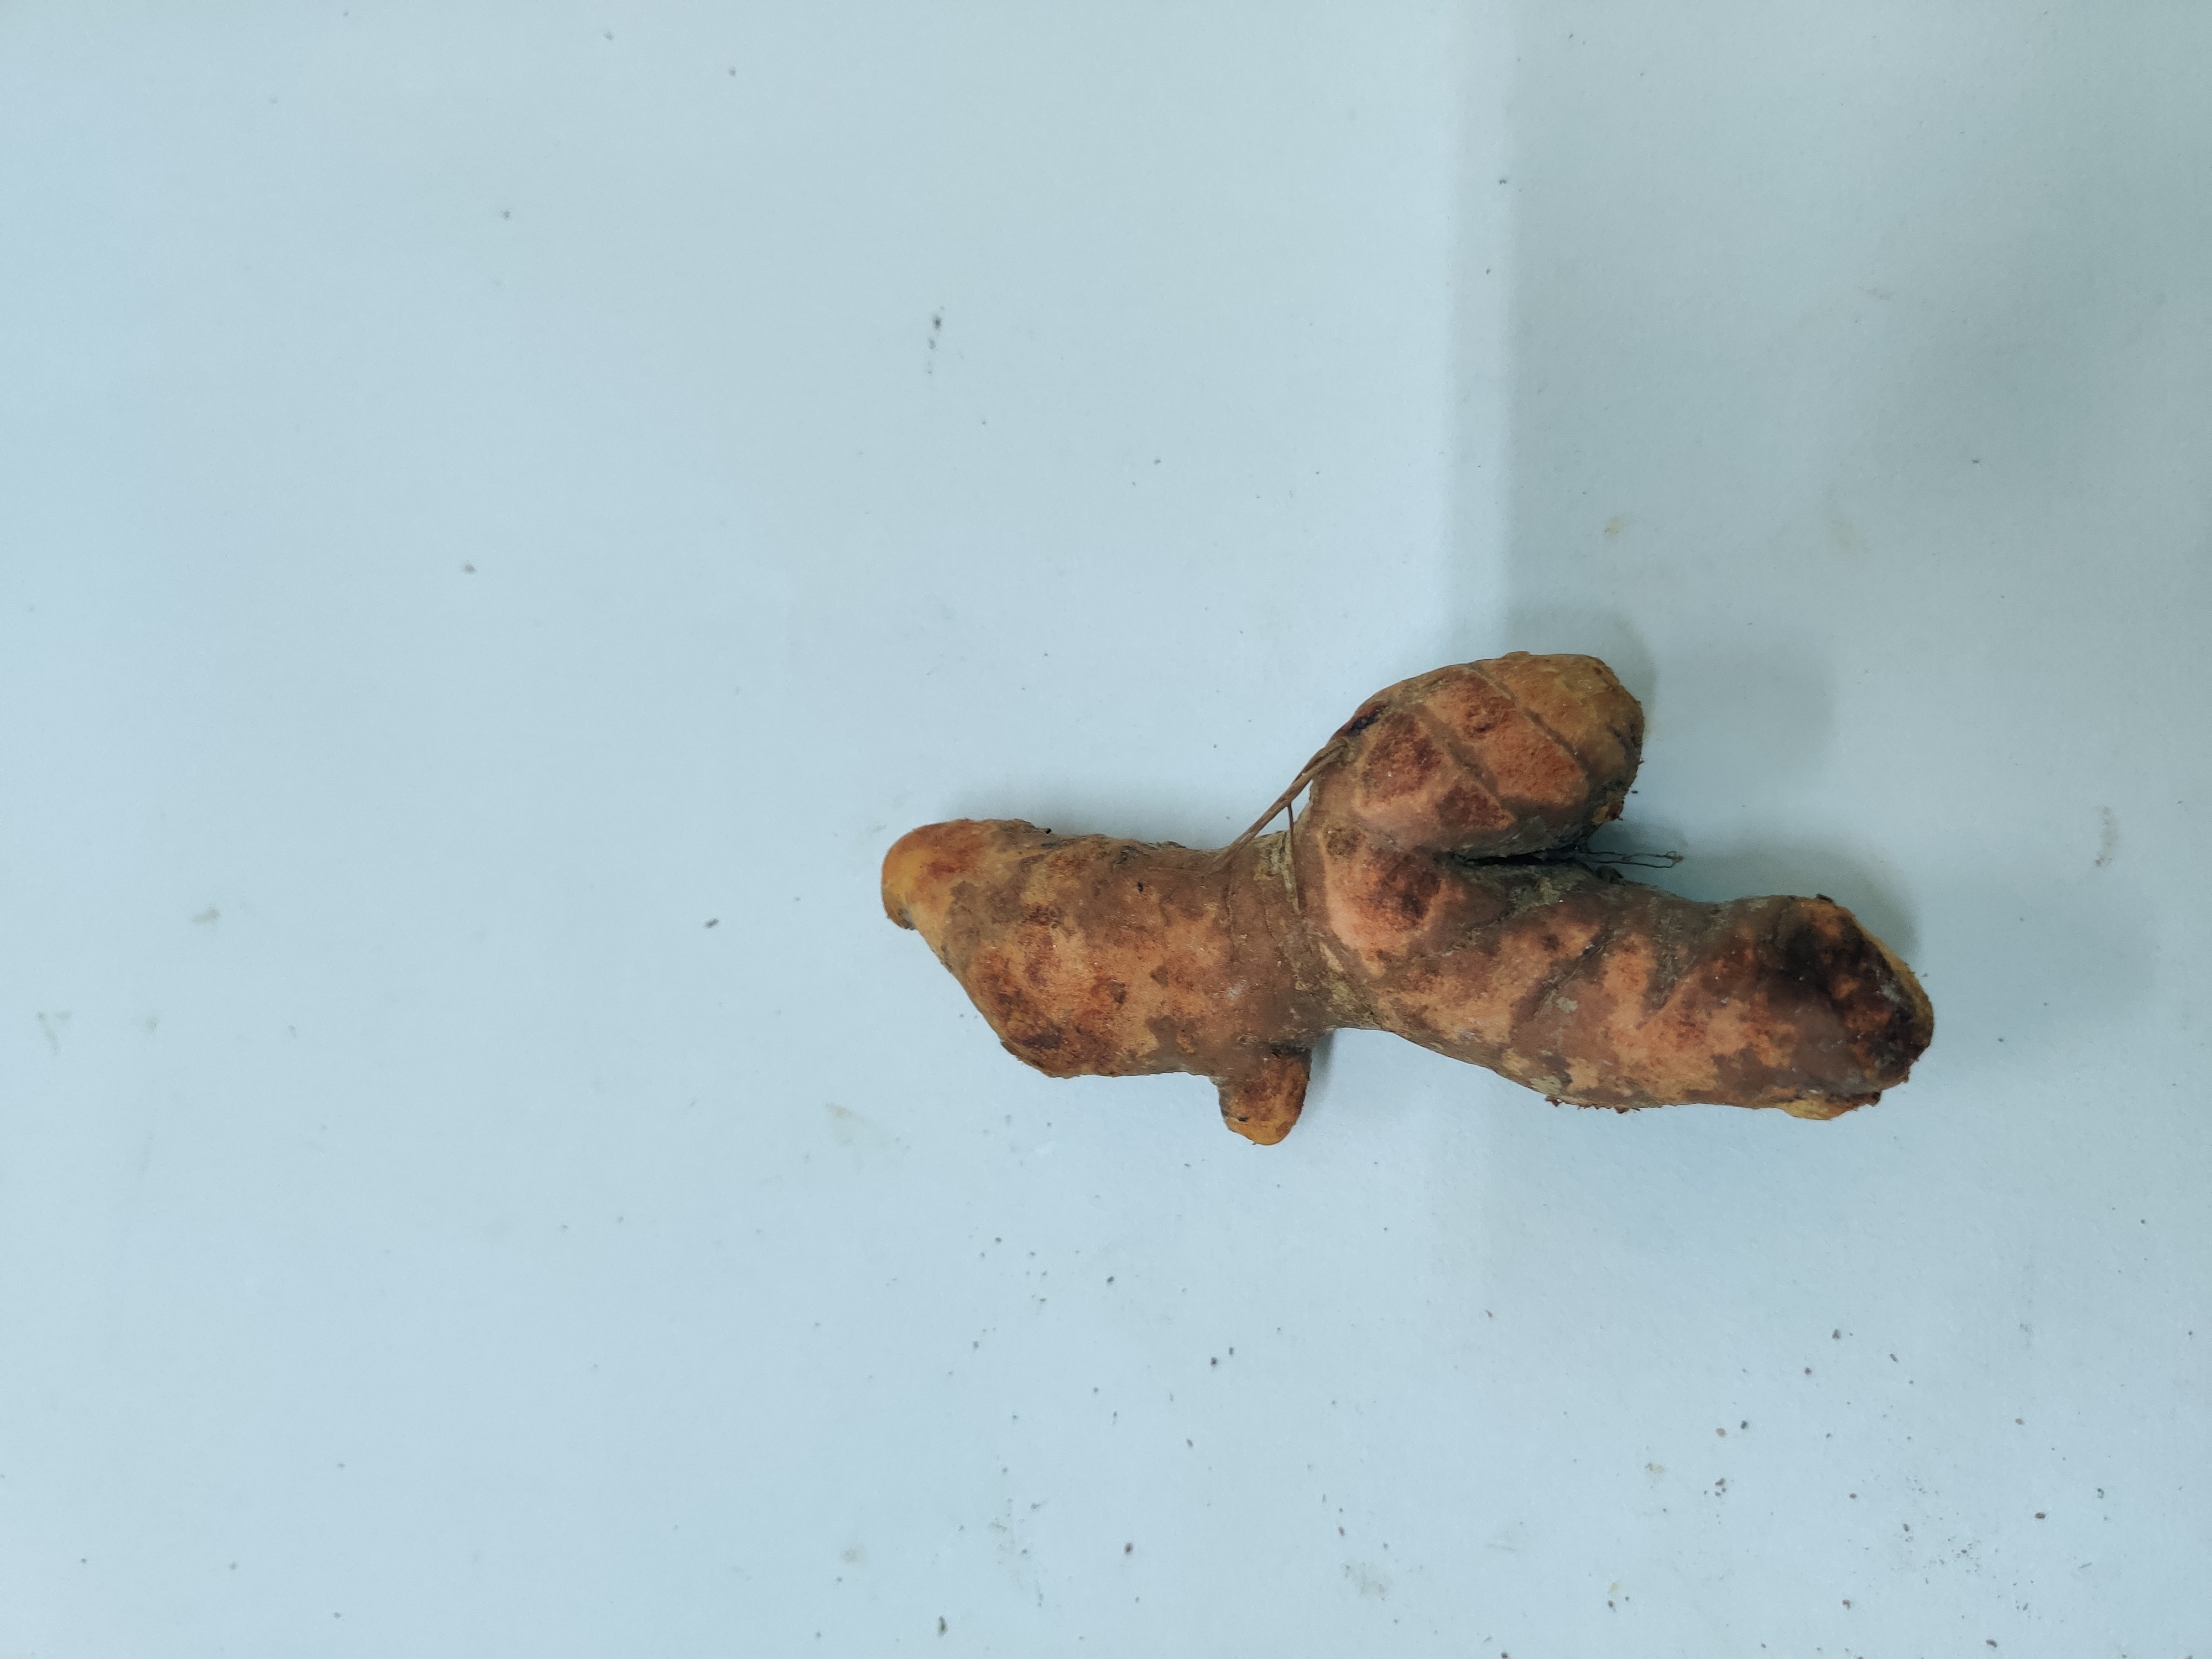
Crop: Turmeric
Condition: Damaged